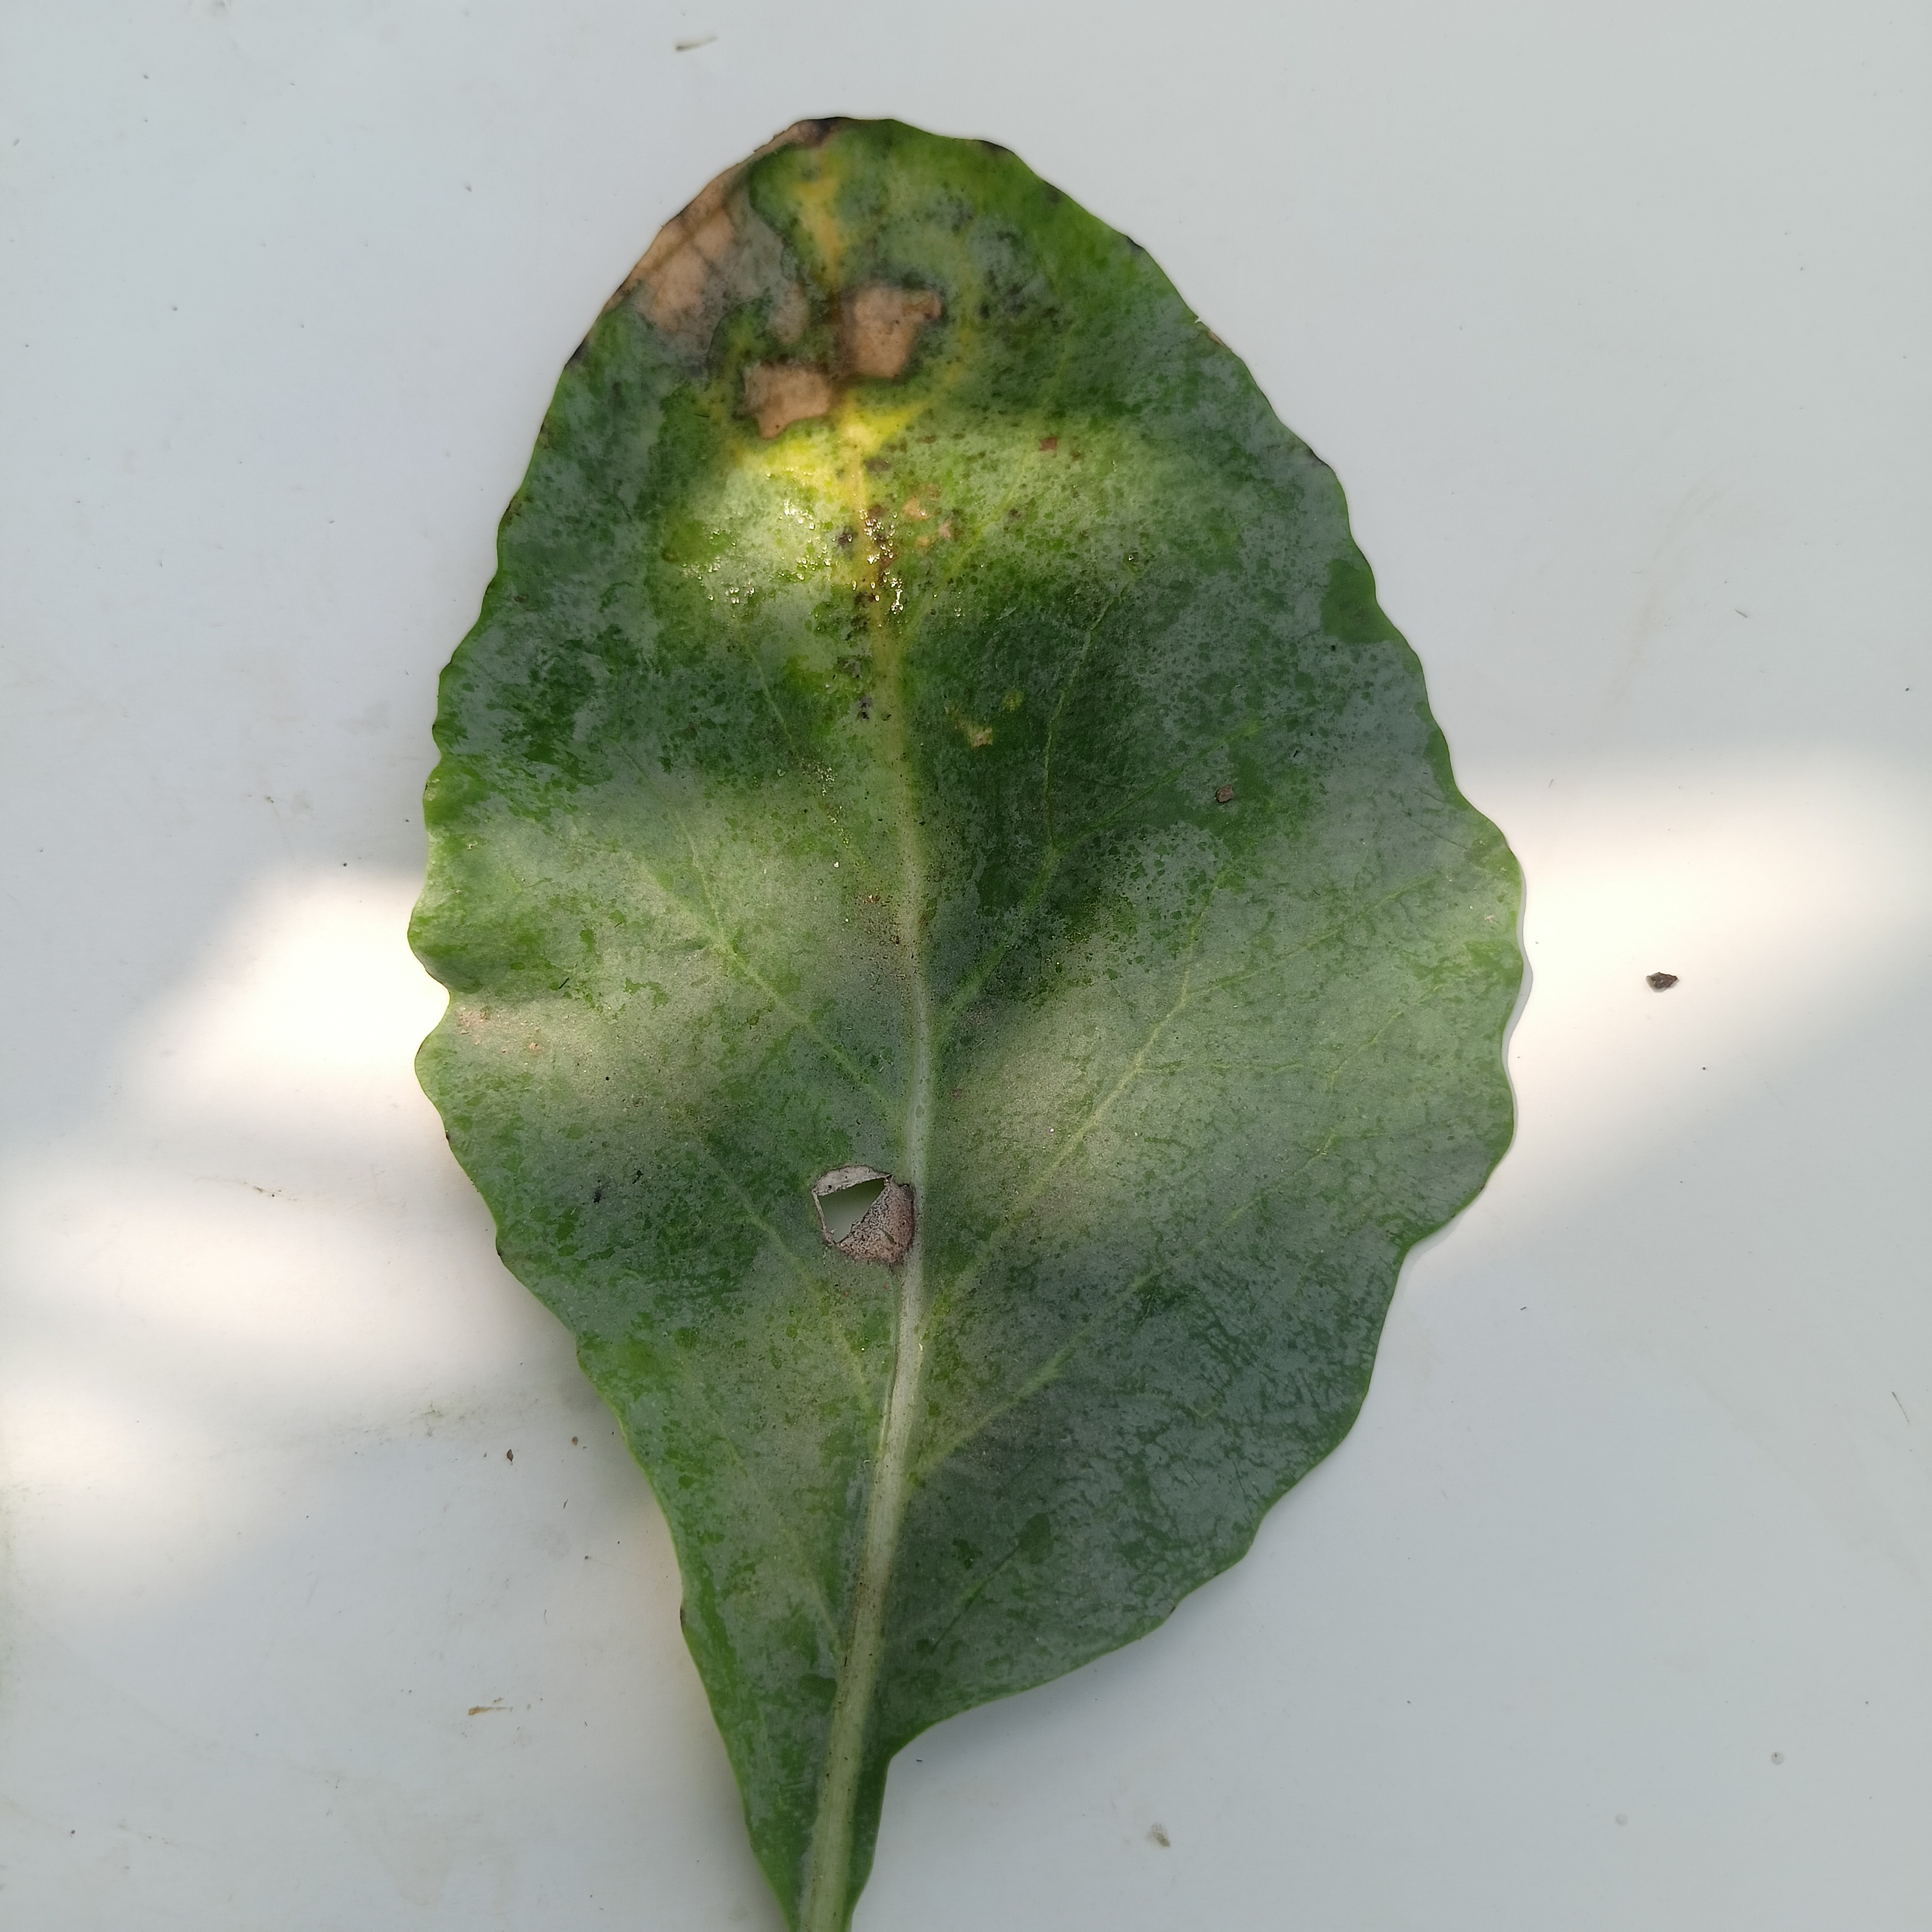
Label: Black Rot